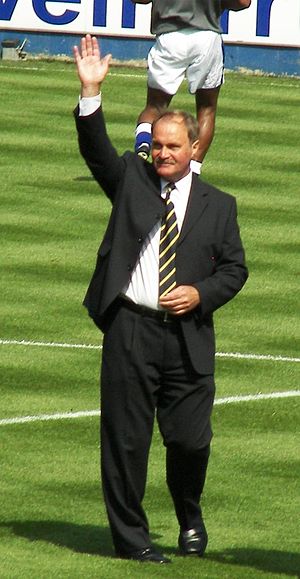
Mick Mills
"Michael Dennis ""Mick"" Mills er en tidligere engelsk fodboldspiller, der spillede som forsvarsspiller. Han var på klubplan tilknyttet Ipswich Town, Southampton og Stoke City. Længst tid tilbragte han hos Ipswich, hvor han spillede i 17 år, og satte klubrekord med 591 ligakampe. Her var han med til at vinde både FA Cuppen og UEFA Cuppen.